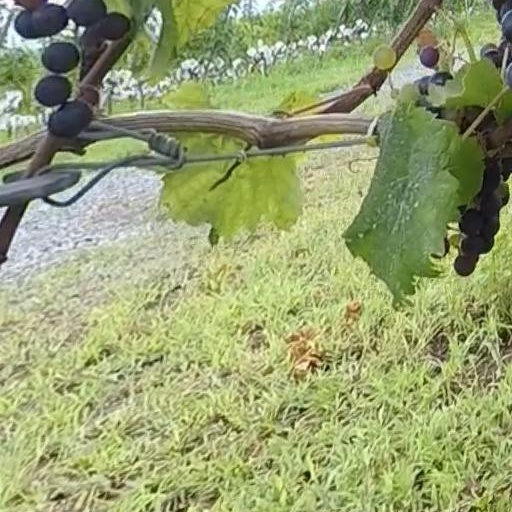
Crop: grape